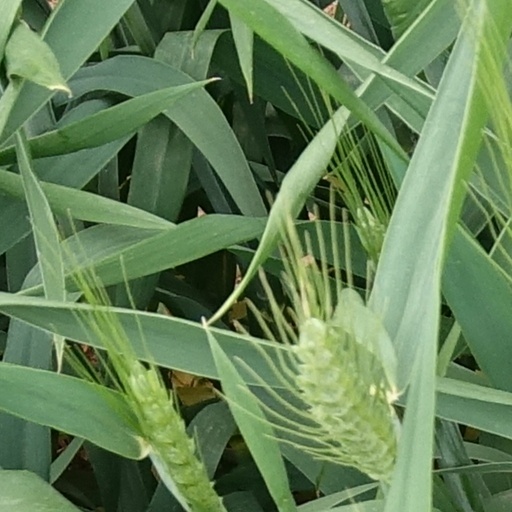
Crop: wheat